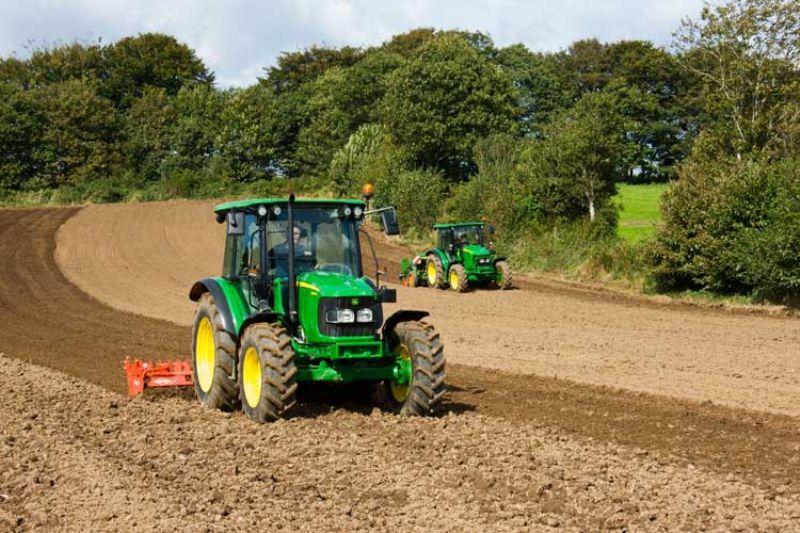
Matrekta mawili ya kijani ya kilima mashamba makubwa yenye udongo wa kahawia. Trekta la mbili liko karibu na lenye kipaumbele huku la pili likiwa mbali zaidi ,yote yakifanya kazi ya kuandaa ardhi kwa ajili ya kilimo, mandhari na mimea mingine ya kijani kibichi inazunguka mashamba hayo matumizi ya mashine katika kilimo ni bora kwani huwasaidia wakulima, kurahisisha shughuli za kilimo na kuweza kupata mazao mengi zaidi.